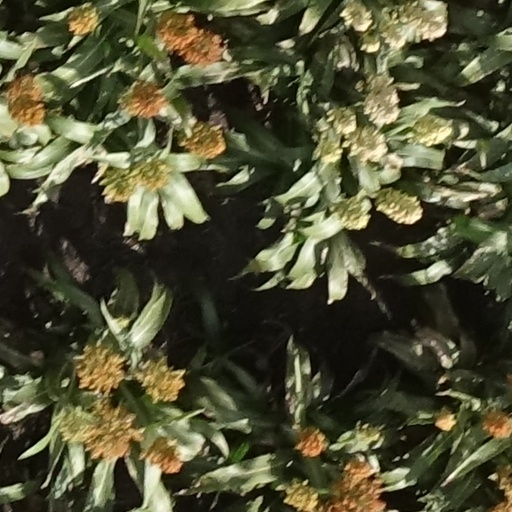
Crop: sorghum